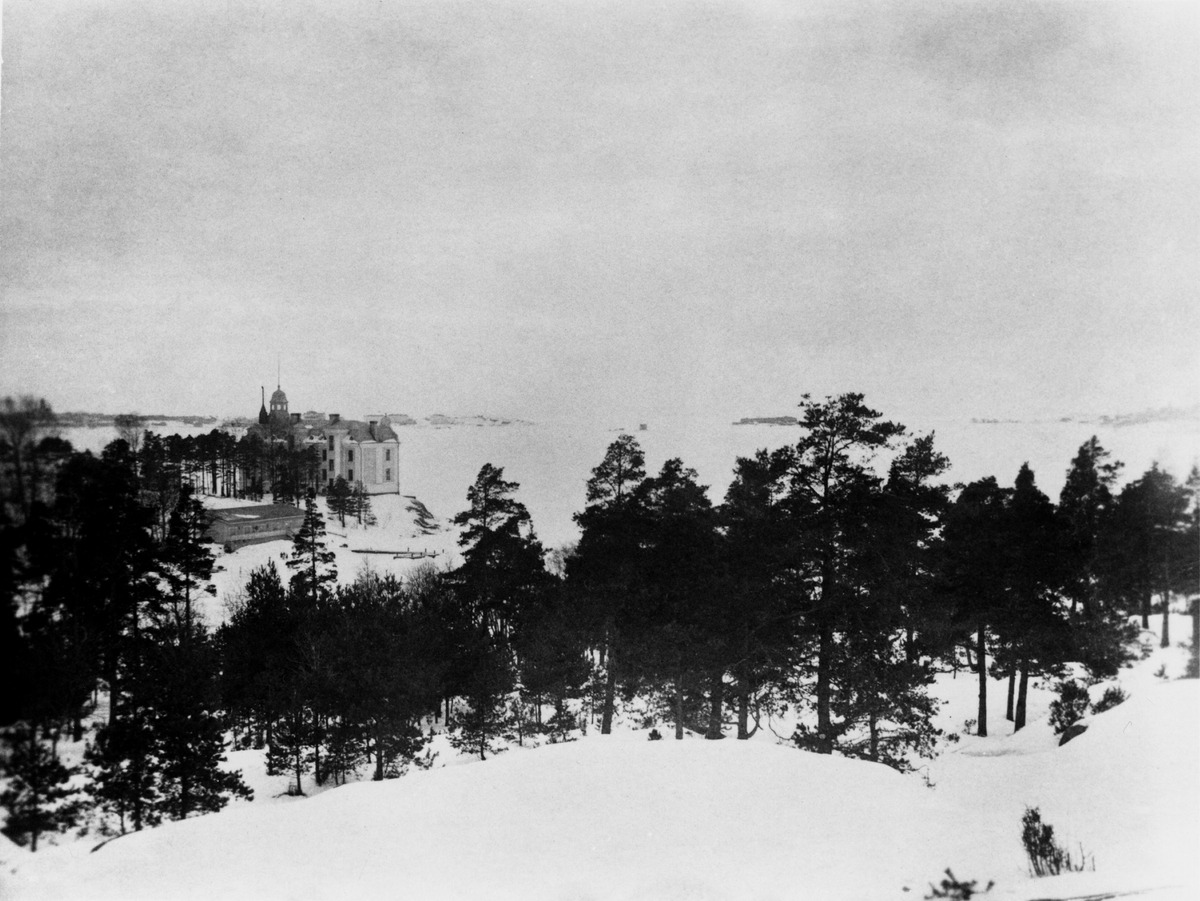
Näkymä Korkeasaaresta kaakkoon, vasemmalla Hylkysaaren luotsikasarmi
sisällön kuvaus: Näkymä Korkeasaaresta kaakkoon, vasemmalla Hylkysaaren luotsikasarmi. Saarten välissä on Hylkysaarensalmi. mustavalkoinen
Kuvaaja: Rancken, Torsten, valokuvaaja
Ajankohta: kuvausaika 1910 - 1912
Paikka: Suomi, Uusimaa, Helsinki, Korkeasaari
Aiheet: saaret, eläintarhat, rannat, kalliot, salmet, luotsaus, luotsiasemat, kasarmit, talvi, lumi